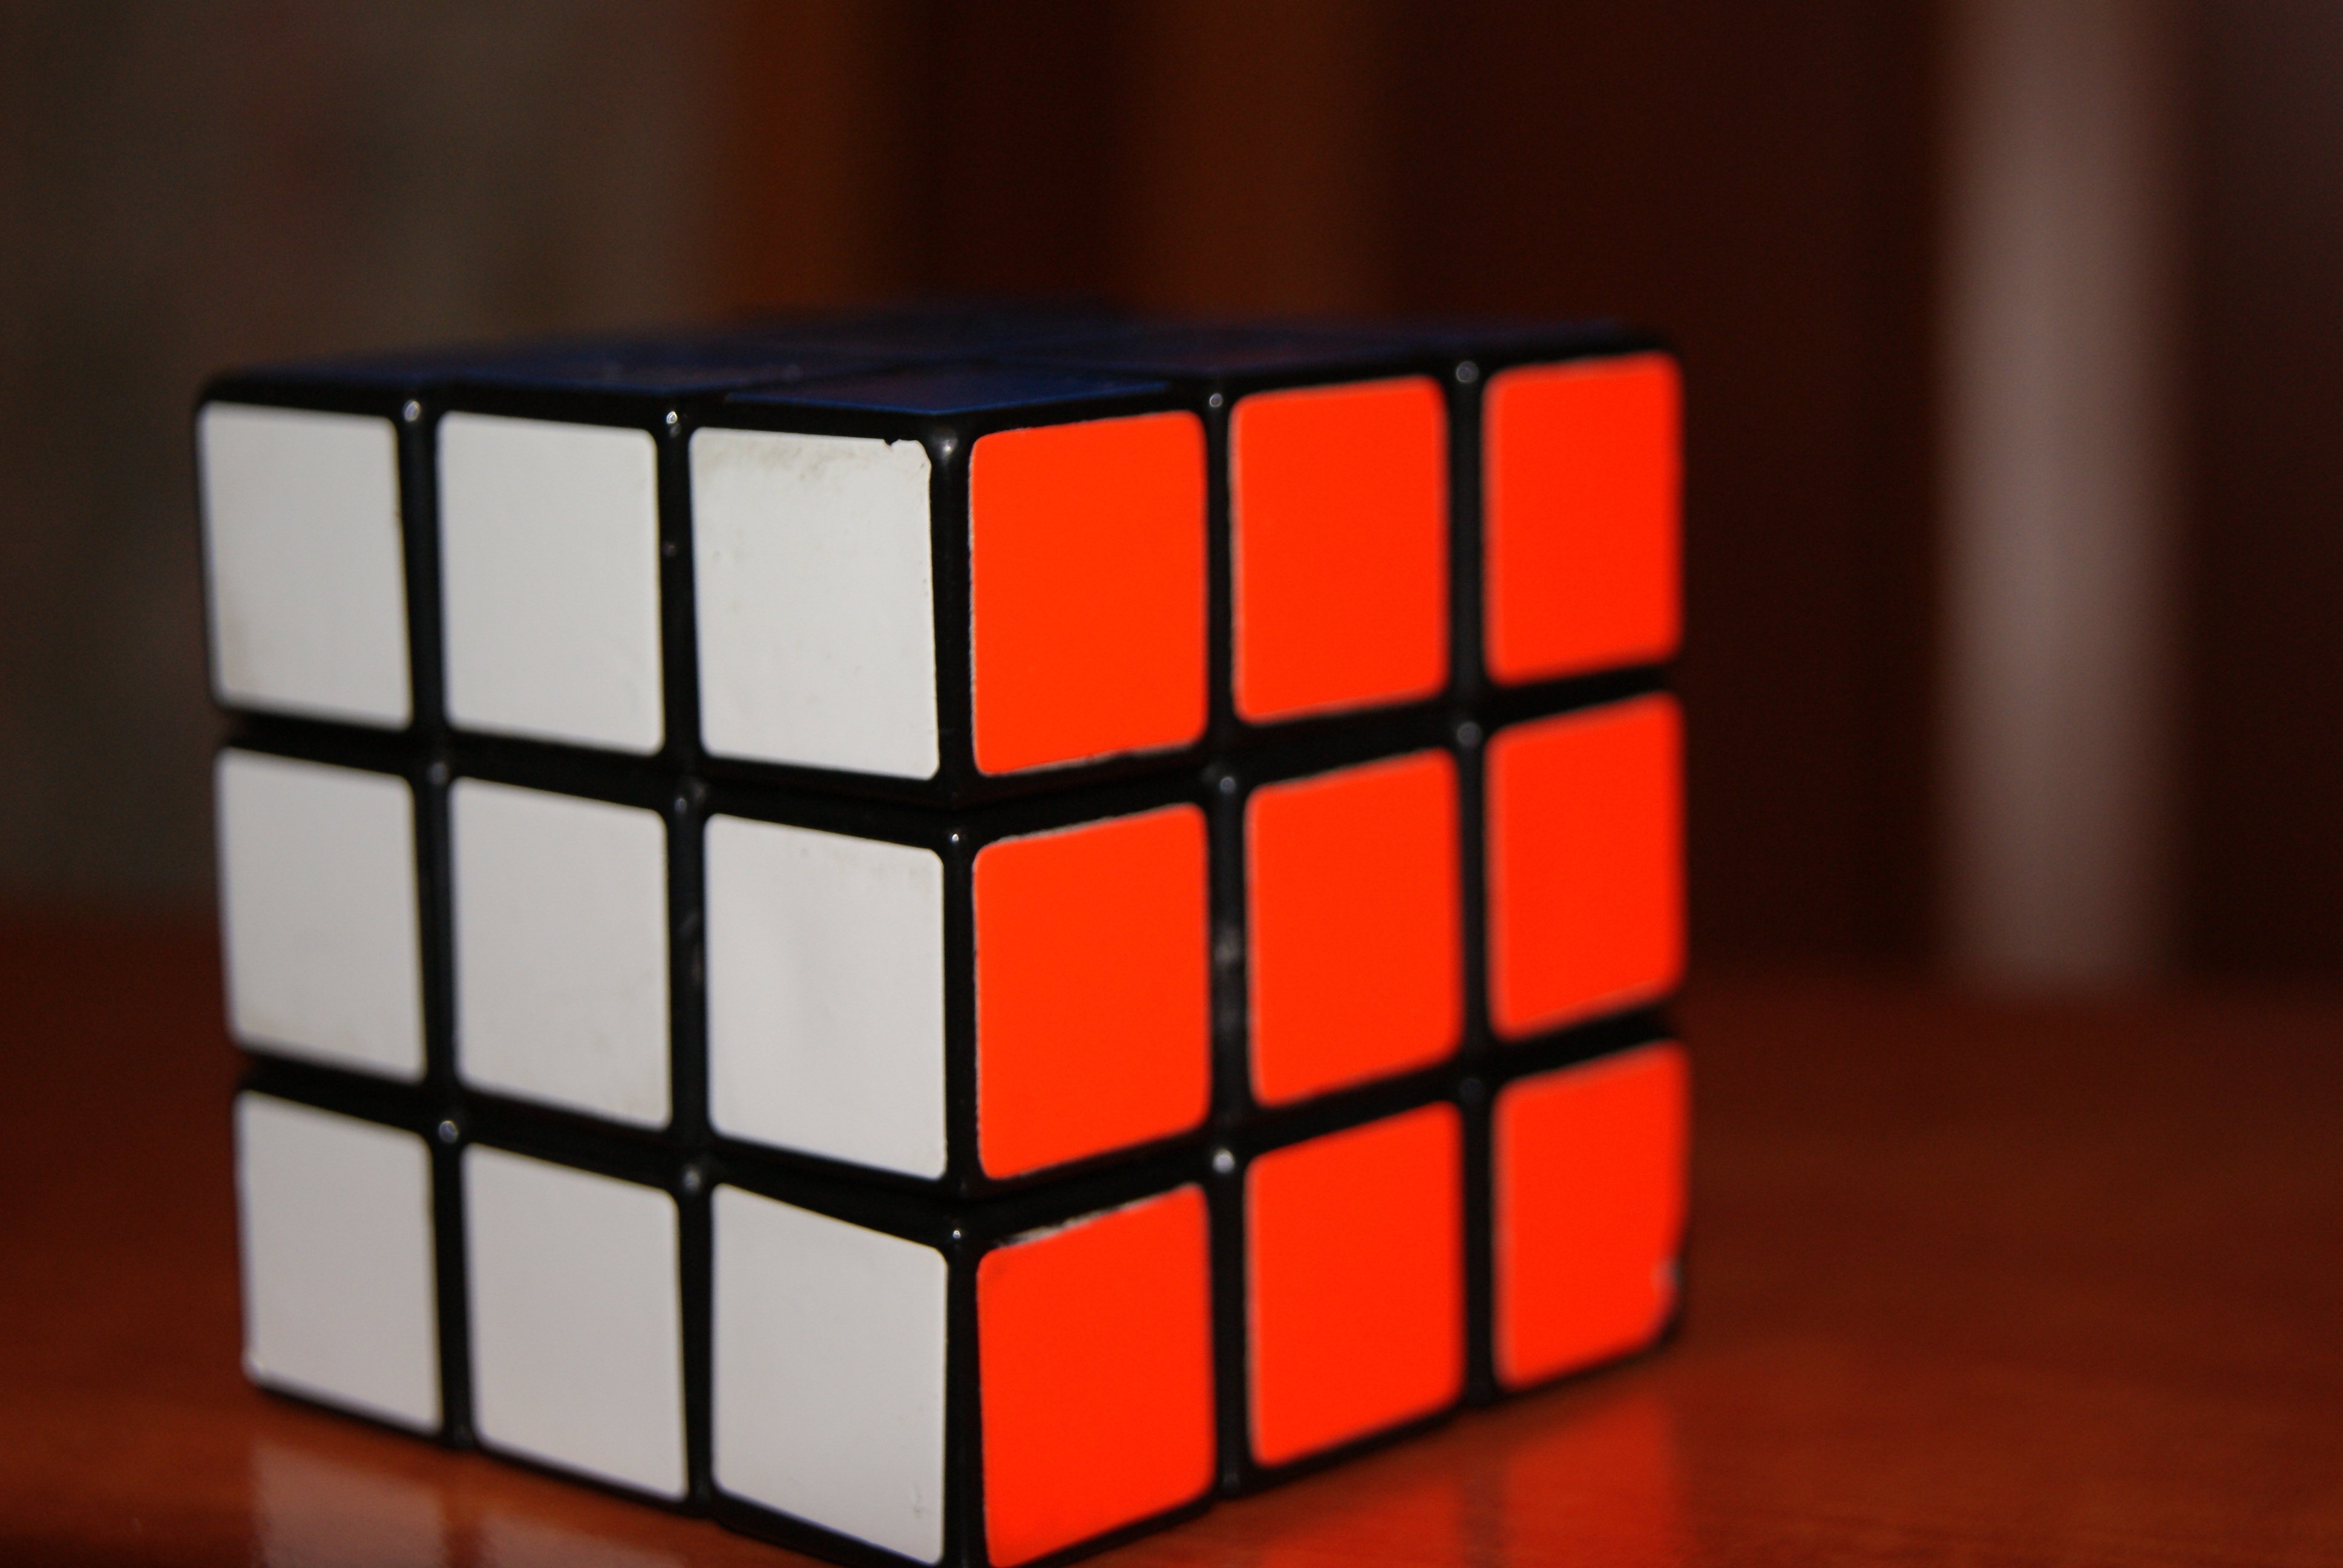
white, red, toy, strategy, 3d, cube, puzzle, rubik, rubik's cube, mechanical puzzle, solved